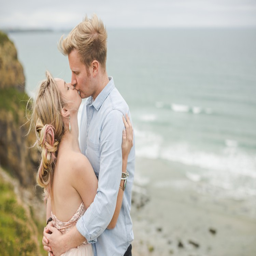
anniversary photography by the sea .